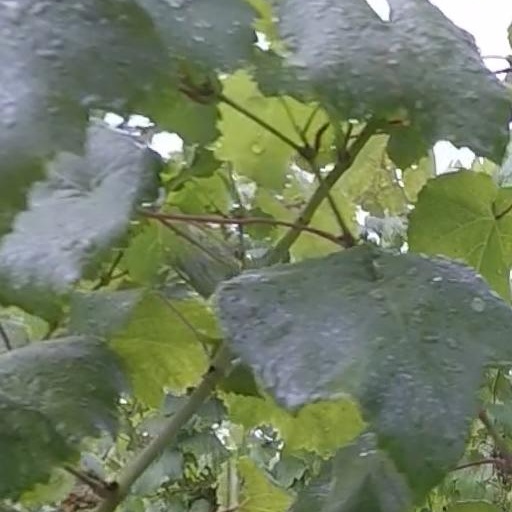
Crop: grape